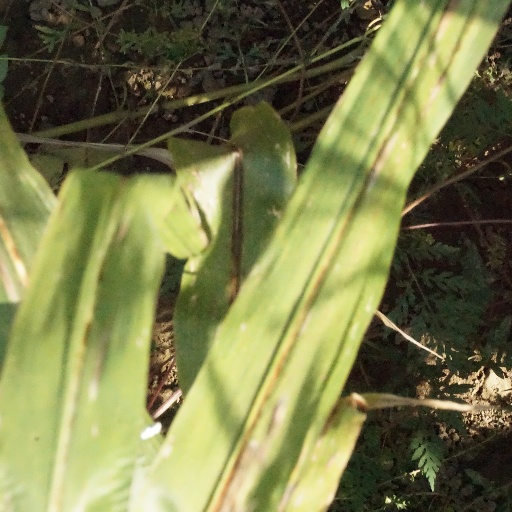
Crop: maize; corn